Question: Where are the yellow lines?
Tambaya: Ina layuka ruwan ɗorawan?
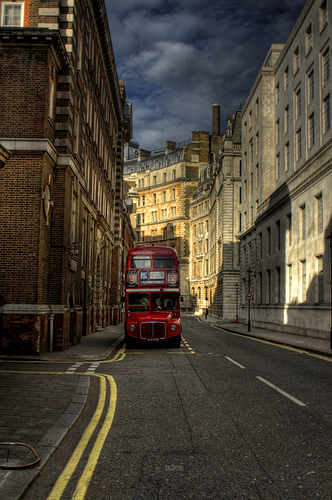
Answer: On the road.
Amsa: A kan hanya.